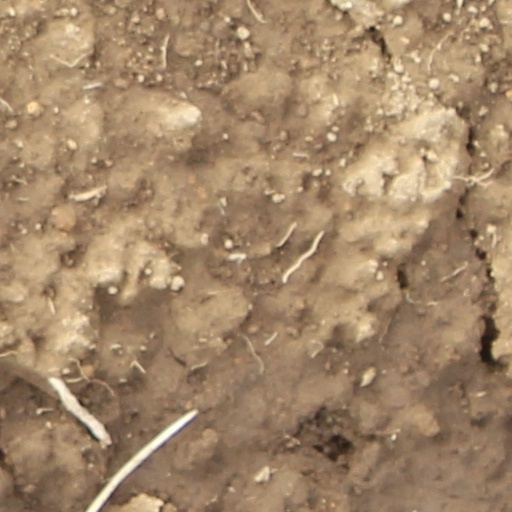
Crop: wheat